2020–21 Bangabandhu T20 Cup

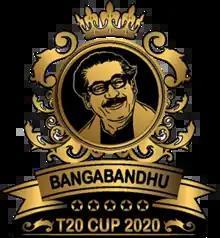
Logo of Bangabandhu T20 Cup

The 2020–21 Bangabandhu T20 Cup was a Twenty20 cricket competition that was held in Bangladesh. It was played by five teams, during November and December 2020. In November 2020, more than 100 players began to undertake fitness tests, ahead of a players' draft for the tournament. The players' draft took place on 12 November 2020, with the tournament starting in the third week of November. Two days later, the Bangladesh Cricket Board (BCB) confirmed the full schedule for the tournament.